Cōātlīcue

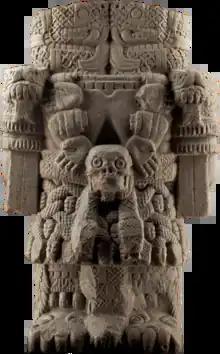
Statue of Coatlicue displayed in the National Museum of Anthropology in Mexico City

Coatlicue ("skirt of snakes"), wife of Mixcōhuātl, also known as ("mother of the gods") is the Aztec goddess who gave birth to the moon, stars, and Huītzilōpōchtli, the god of the sun and war. The goddesses Toci "our grandmother" and Cihuacōātl "snake woman", the patron of women who die in childbirth, were also seen as aspects of Cōātlīcue.